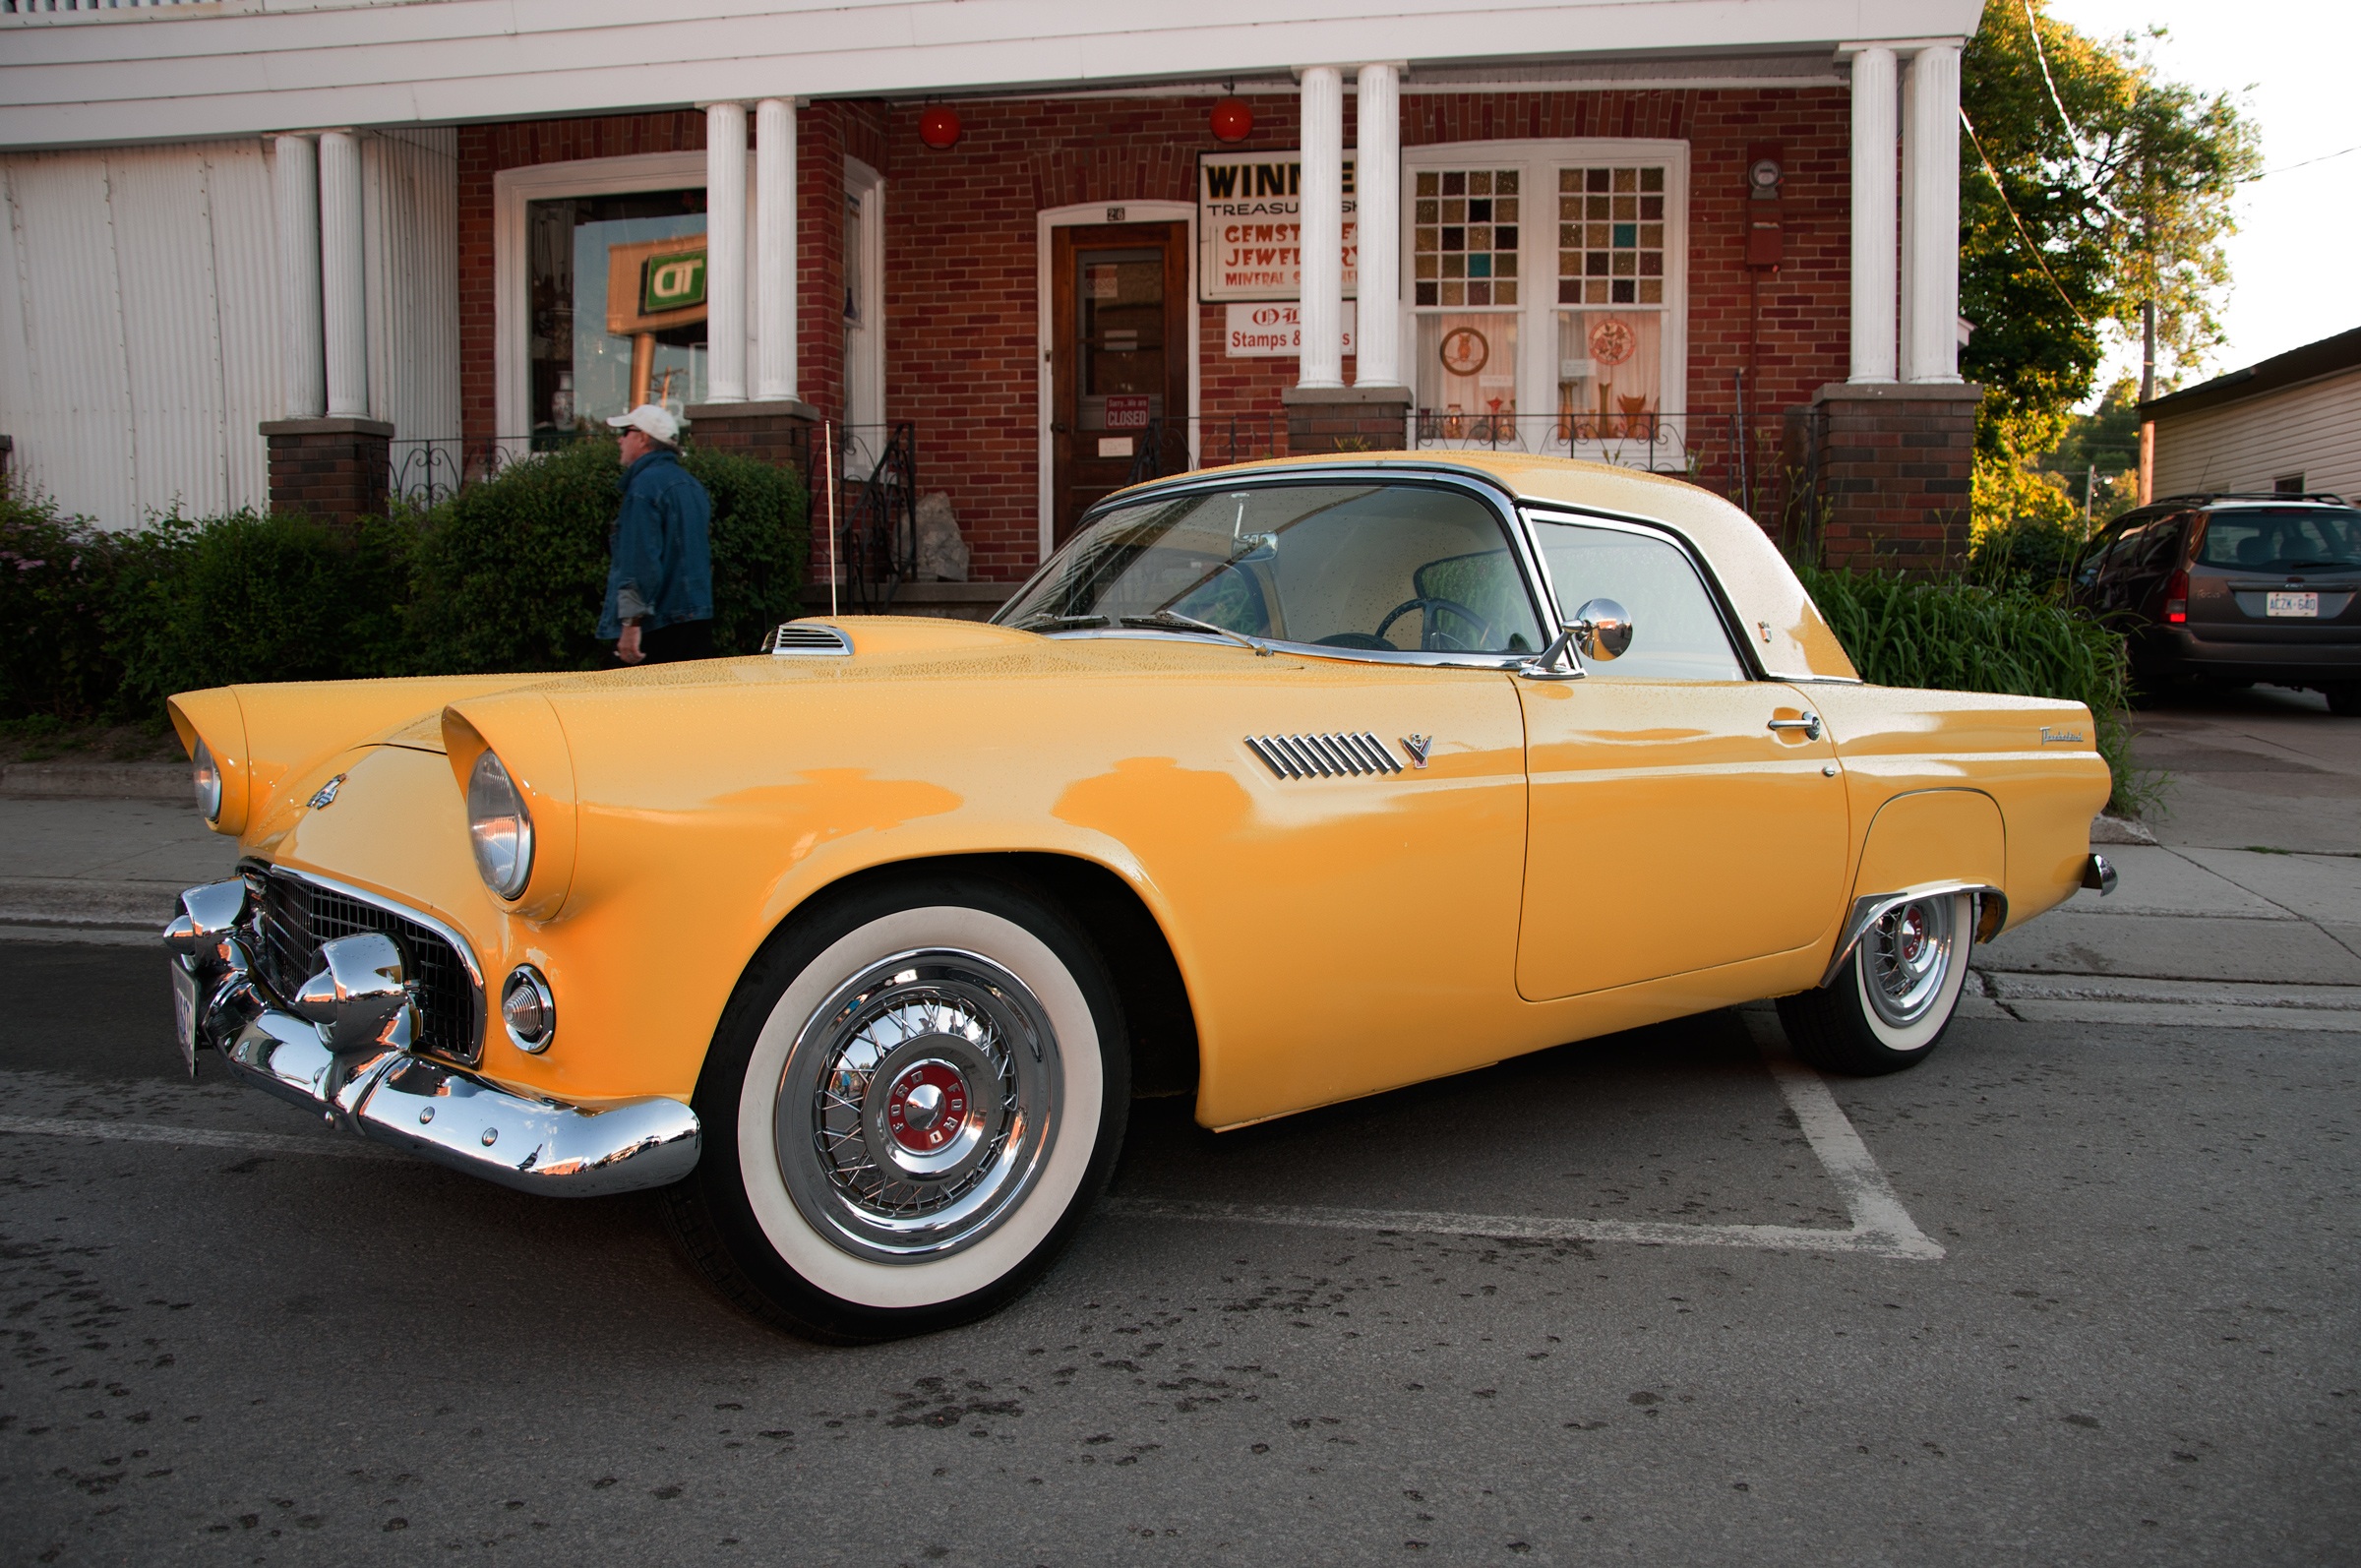
street, car, antique, automobile, old, vehicle, auto, yellow, motor vehicle, ford, sedan, classic, convertible, thunderbird, antique car, car show, land vehicle, hard top, automobile make, automotive exterior, luxury vehicle, full size car